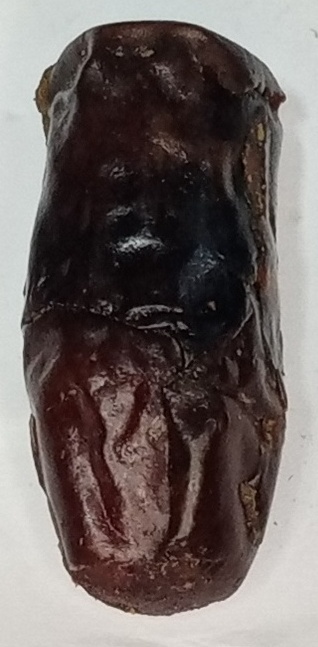
Variety: gajar
Size: medium
Grade: grade-1